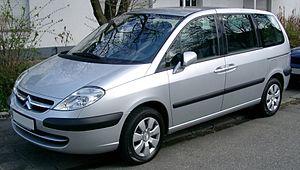
Les Citroën C8, Fiat Ulysse II, Lancia Phedra et Peugeot 807 sont des monospaces à sept ou huit places produits sur la même base, dans l'usine SEVEL Nord constituée par Sevel, une société conjointe PSA Peugeot Citroën–Fiat Professional.